Wesley Somerville

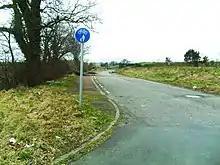
Site of the Miami Showband massacre at Buskhill, County Down, where Somerville was killed in a premature bomb explosion

Somerville was a member of the Mid-Ulster UVF unit which carried out the ambush of the popular Dublin-based cabaret band, The Miami Showband. In the early hours of 31 July 1975, UVF gunmen wearing British Army uniforms had set up a bogus military vehicle checkpoint on the main A1 road at the townland of Buskhill, seven miles north of Newry, County Down. According to journalist Martin Dillon, at least five of the gunmen were serving members of the UDR. The band was driving back to Dublin after a performance at the Castle Ballroom in Banbridge when its minibus (driven by trumpeter Brian McCoy) was flagged down by the armed men, who ordered the bandmembers to get out and line up beside a ditch facing a field. While a gunman took down their names and addresses, Somerville and Harris Boyle placed a ten-pound time bomb under the driver's seat of the minibus. Martin Dillon suggested in his book, "The Dirty War", that this was meant to explode across the border in the Republic of Ireland with the aim of portraying the band as republican sympathisers smuggling bombs for the Provisional IRA. As the bomb tilted on one side, clumsy soldering on the clock used as a timer caused the device to detonate prematurely, blowing the minibus apart and instantly killing Somerville and Boyle, who were hurled in opposite directions. Having taken the full force of the blast, both men's heads were blown to pieces and their limbs torn off. Burnt beyond recognition, one torso was completely charred. Bassist Stephen Travers was later shown a photograph of the body of one of the dead bombers and he described it: "It didn't have any head, just a black torso, no head, legs or arms". What little that remained of Somerville was later found in a field one hundred yards away from the scene; the only identifiable body part was his severed arm bearing the tattoo "Portadown UVF".